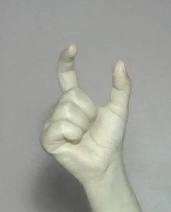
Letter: nun